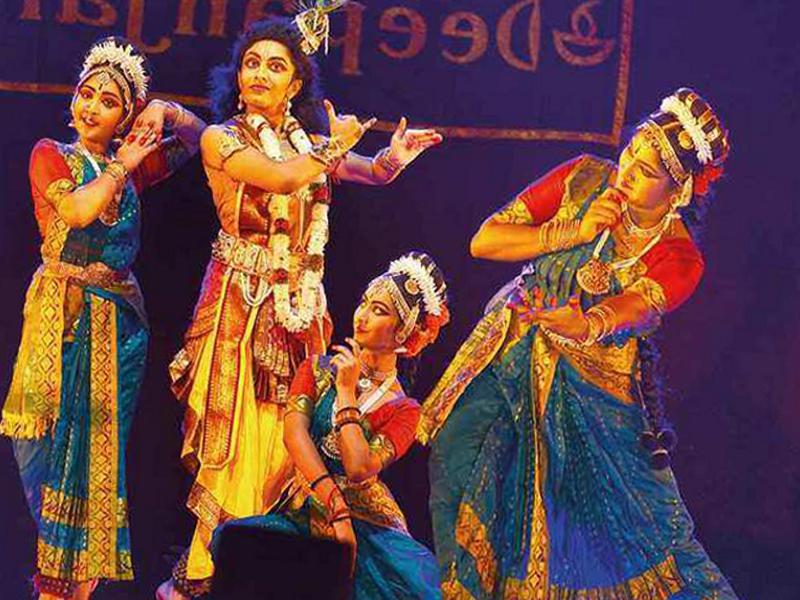
Dance form: kuchipudi